Ling-Ding Tower

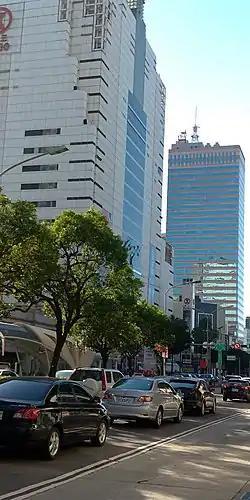

Ling-Ding Tower, is a skyscraper office building located in West District, Taichung, Taiwan. The height of the building is and it comprises 33 floors above ground and four basement levels. The building was completed in 1994 and was one of the earliest skyscrapers in Taichung. The fourth floor of the building houses the Taipei Language Institute's Taichung campus. As of January 2021, the building is the 34th tallest in Taichung.